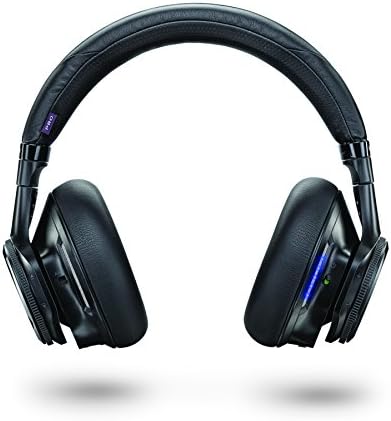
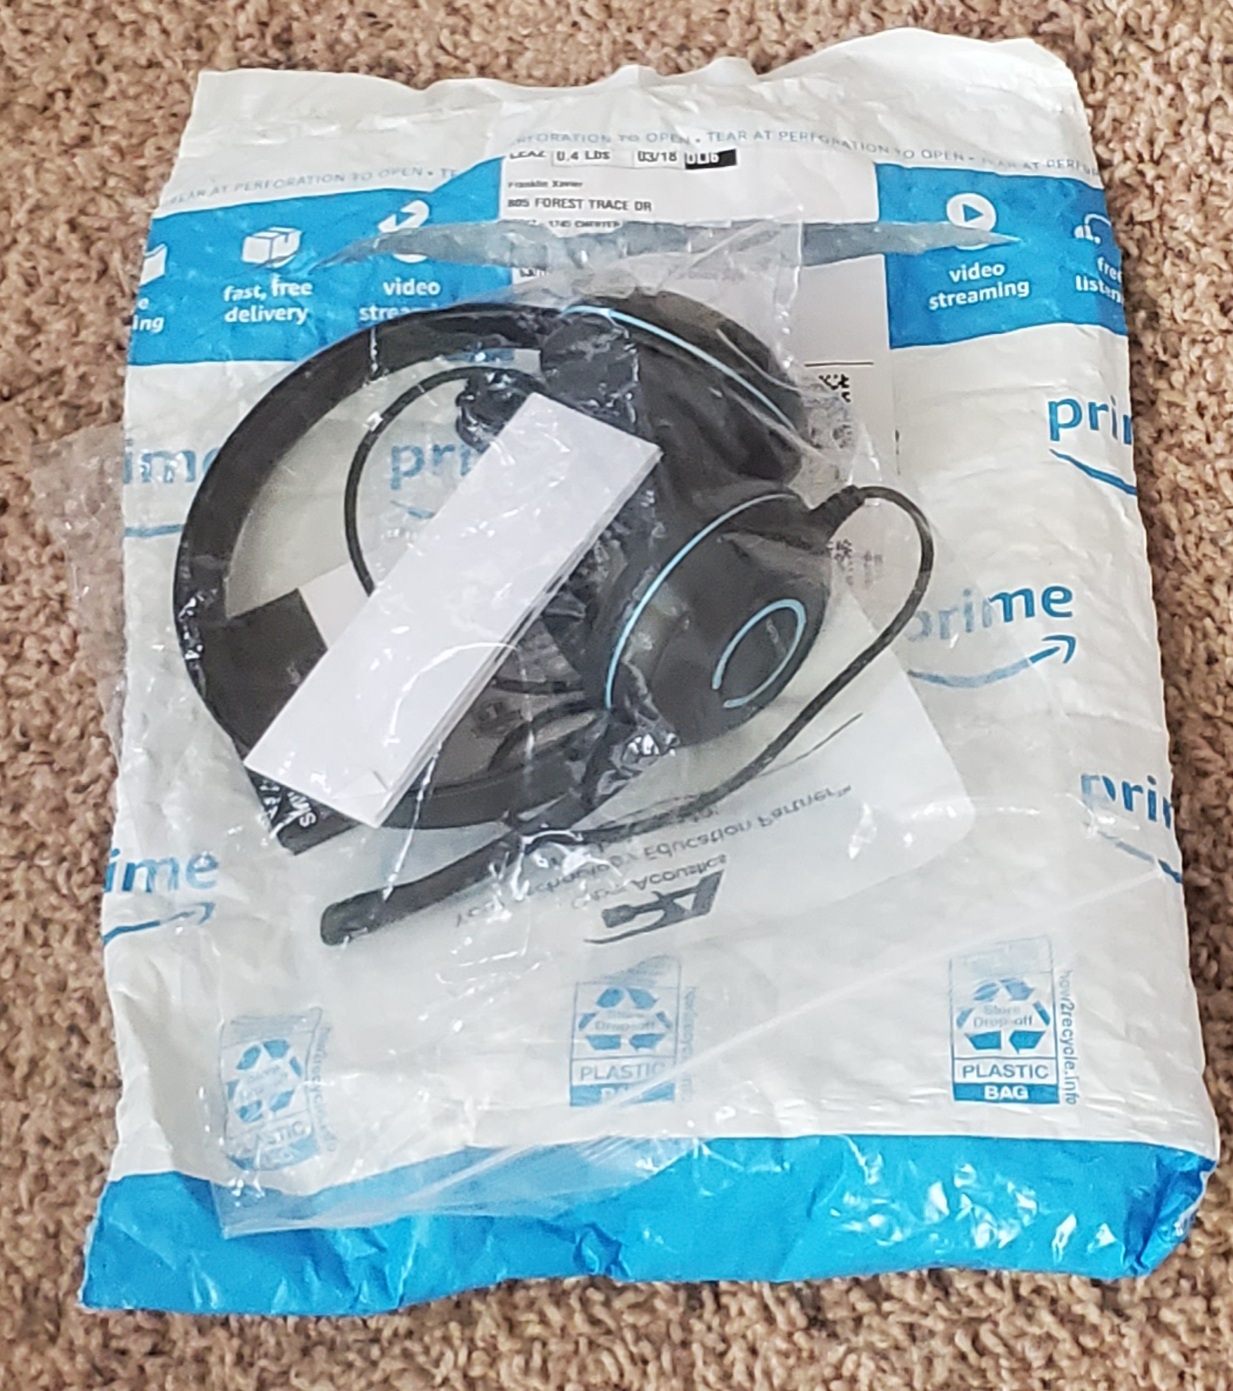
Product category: headphones
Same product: no